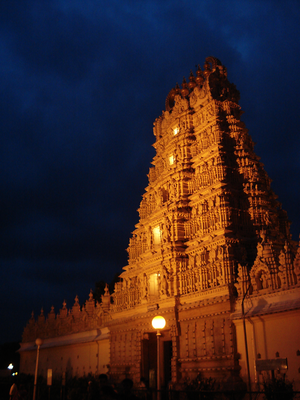
Le Palais de Mysore, autrement connu comme le Palais d'Ambavilas est un palais historique et une résidence royale situé à Mysore dans l'état du Karnataka en Inde. C'est la résidence officielle de la dynastie des Wodeyar et le siège du Royaume de Mysore.